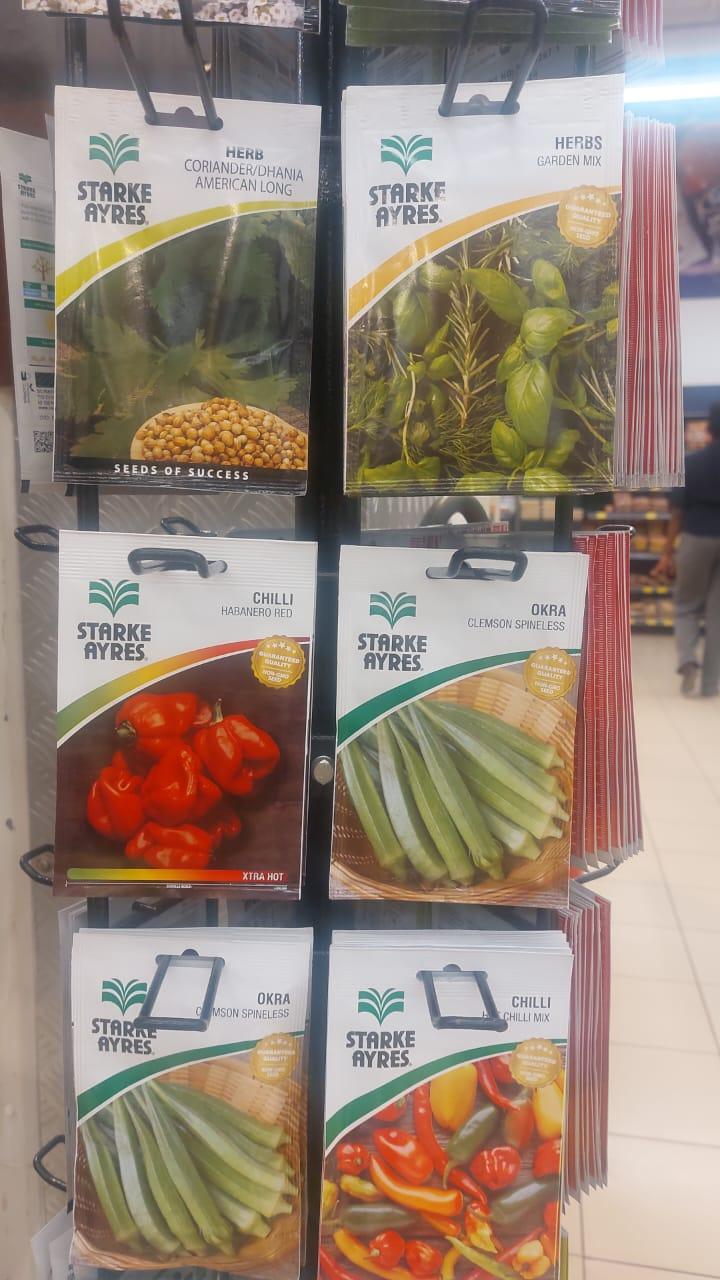
Mandhari tulivu ya eneo la mwinuko yenye kijani kibichi, liliyozungukwa na miti mirefu kwa mifupi, uoto wa asili pamoja na makazi ya watu ya hapa na pale.